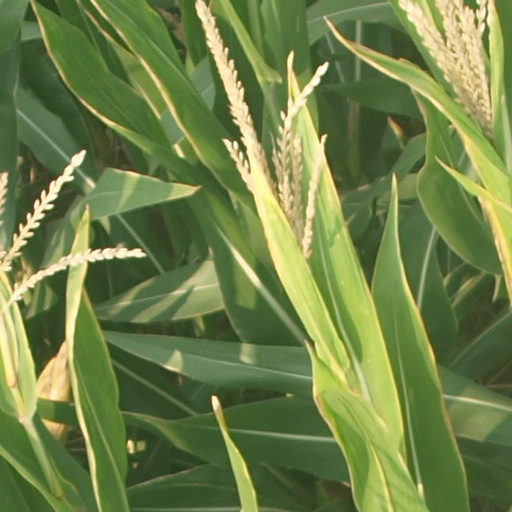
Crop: maize; corn